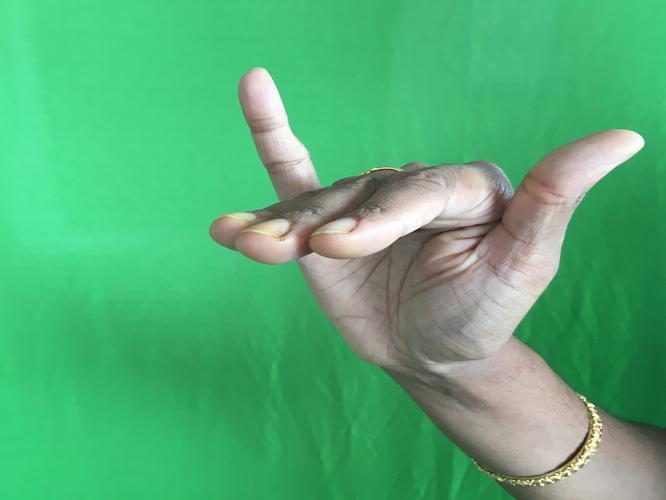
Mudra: Mrigasirsha
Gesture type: single_hand